List of Hawker Sea Fury operators

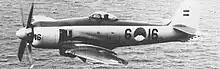
A "Sea Fury" of the Royal Netherlands Navy

The Royal Netherlands Navy purchased 10 "Sea Fury F. Mk.50" for service on the escort carrier Karel Doorman (QH1). Additional 12 "Sea Fury FB. Mk.60" were purchased, and as a third order 25 "Sea Fury FB. Mk.51" were built under license by Fokker. Several aircraft served aboard the second Karel Doorman (R81). Dutch "Sea Furies" were finally replaced in 1957 by Hawker "Sea Hawk"s.